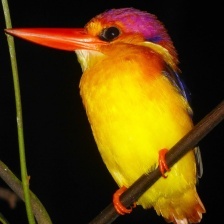
Species: RUFOUS KINGFISHER
Scientific name: CHLOROCERYLE INDA